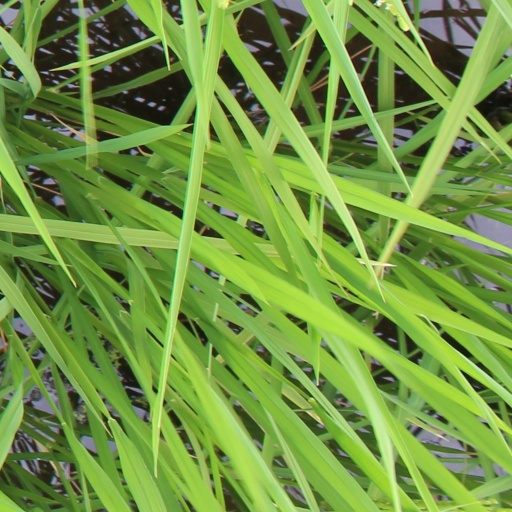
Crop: rice